Semi-automatic rifle

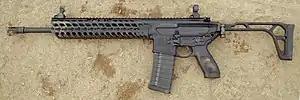
SIG Sauer MCX

Semi-automatic rifles use gas, blow-forward, blow-back, or recoil energy to eject the casing after a round has been fired, to chamber a new cartridge from the magazine, and to reset the action. This enables another round to be fired once the trigger is depressed again.